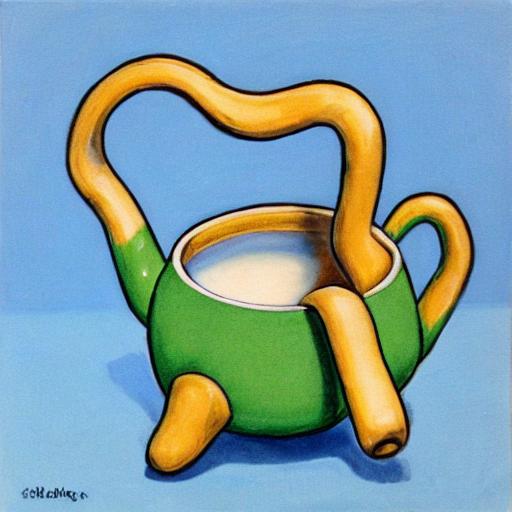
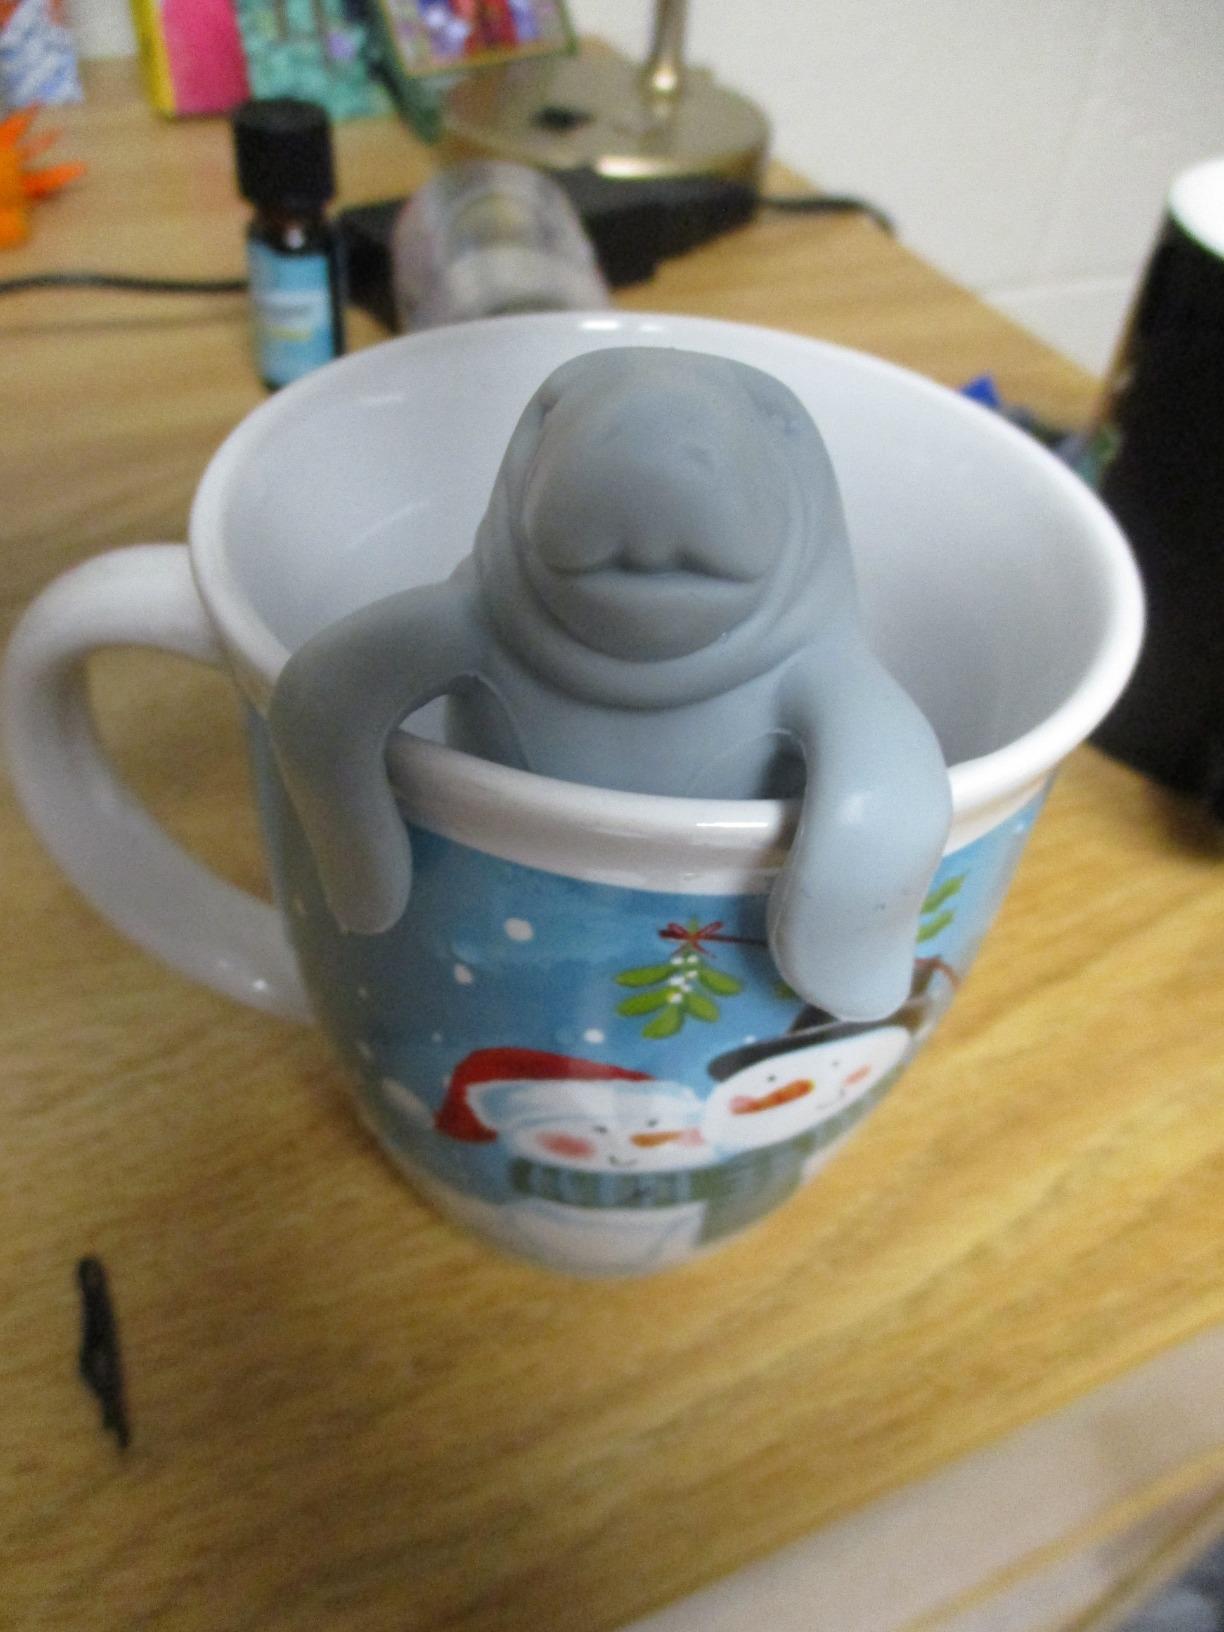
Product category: items_tea
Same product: no